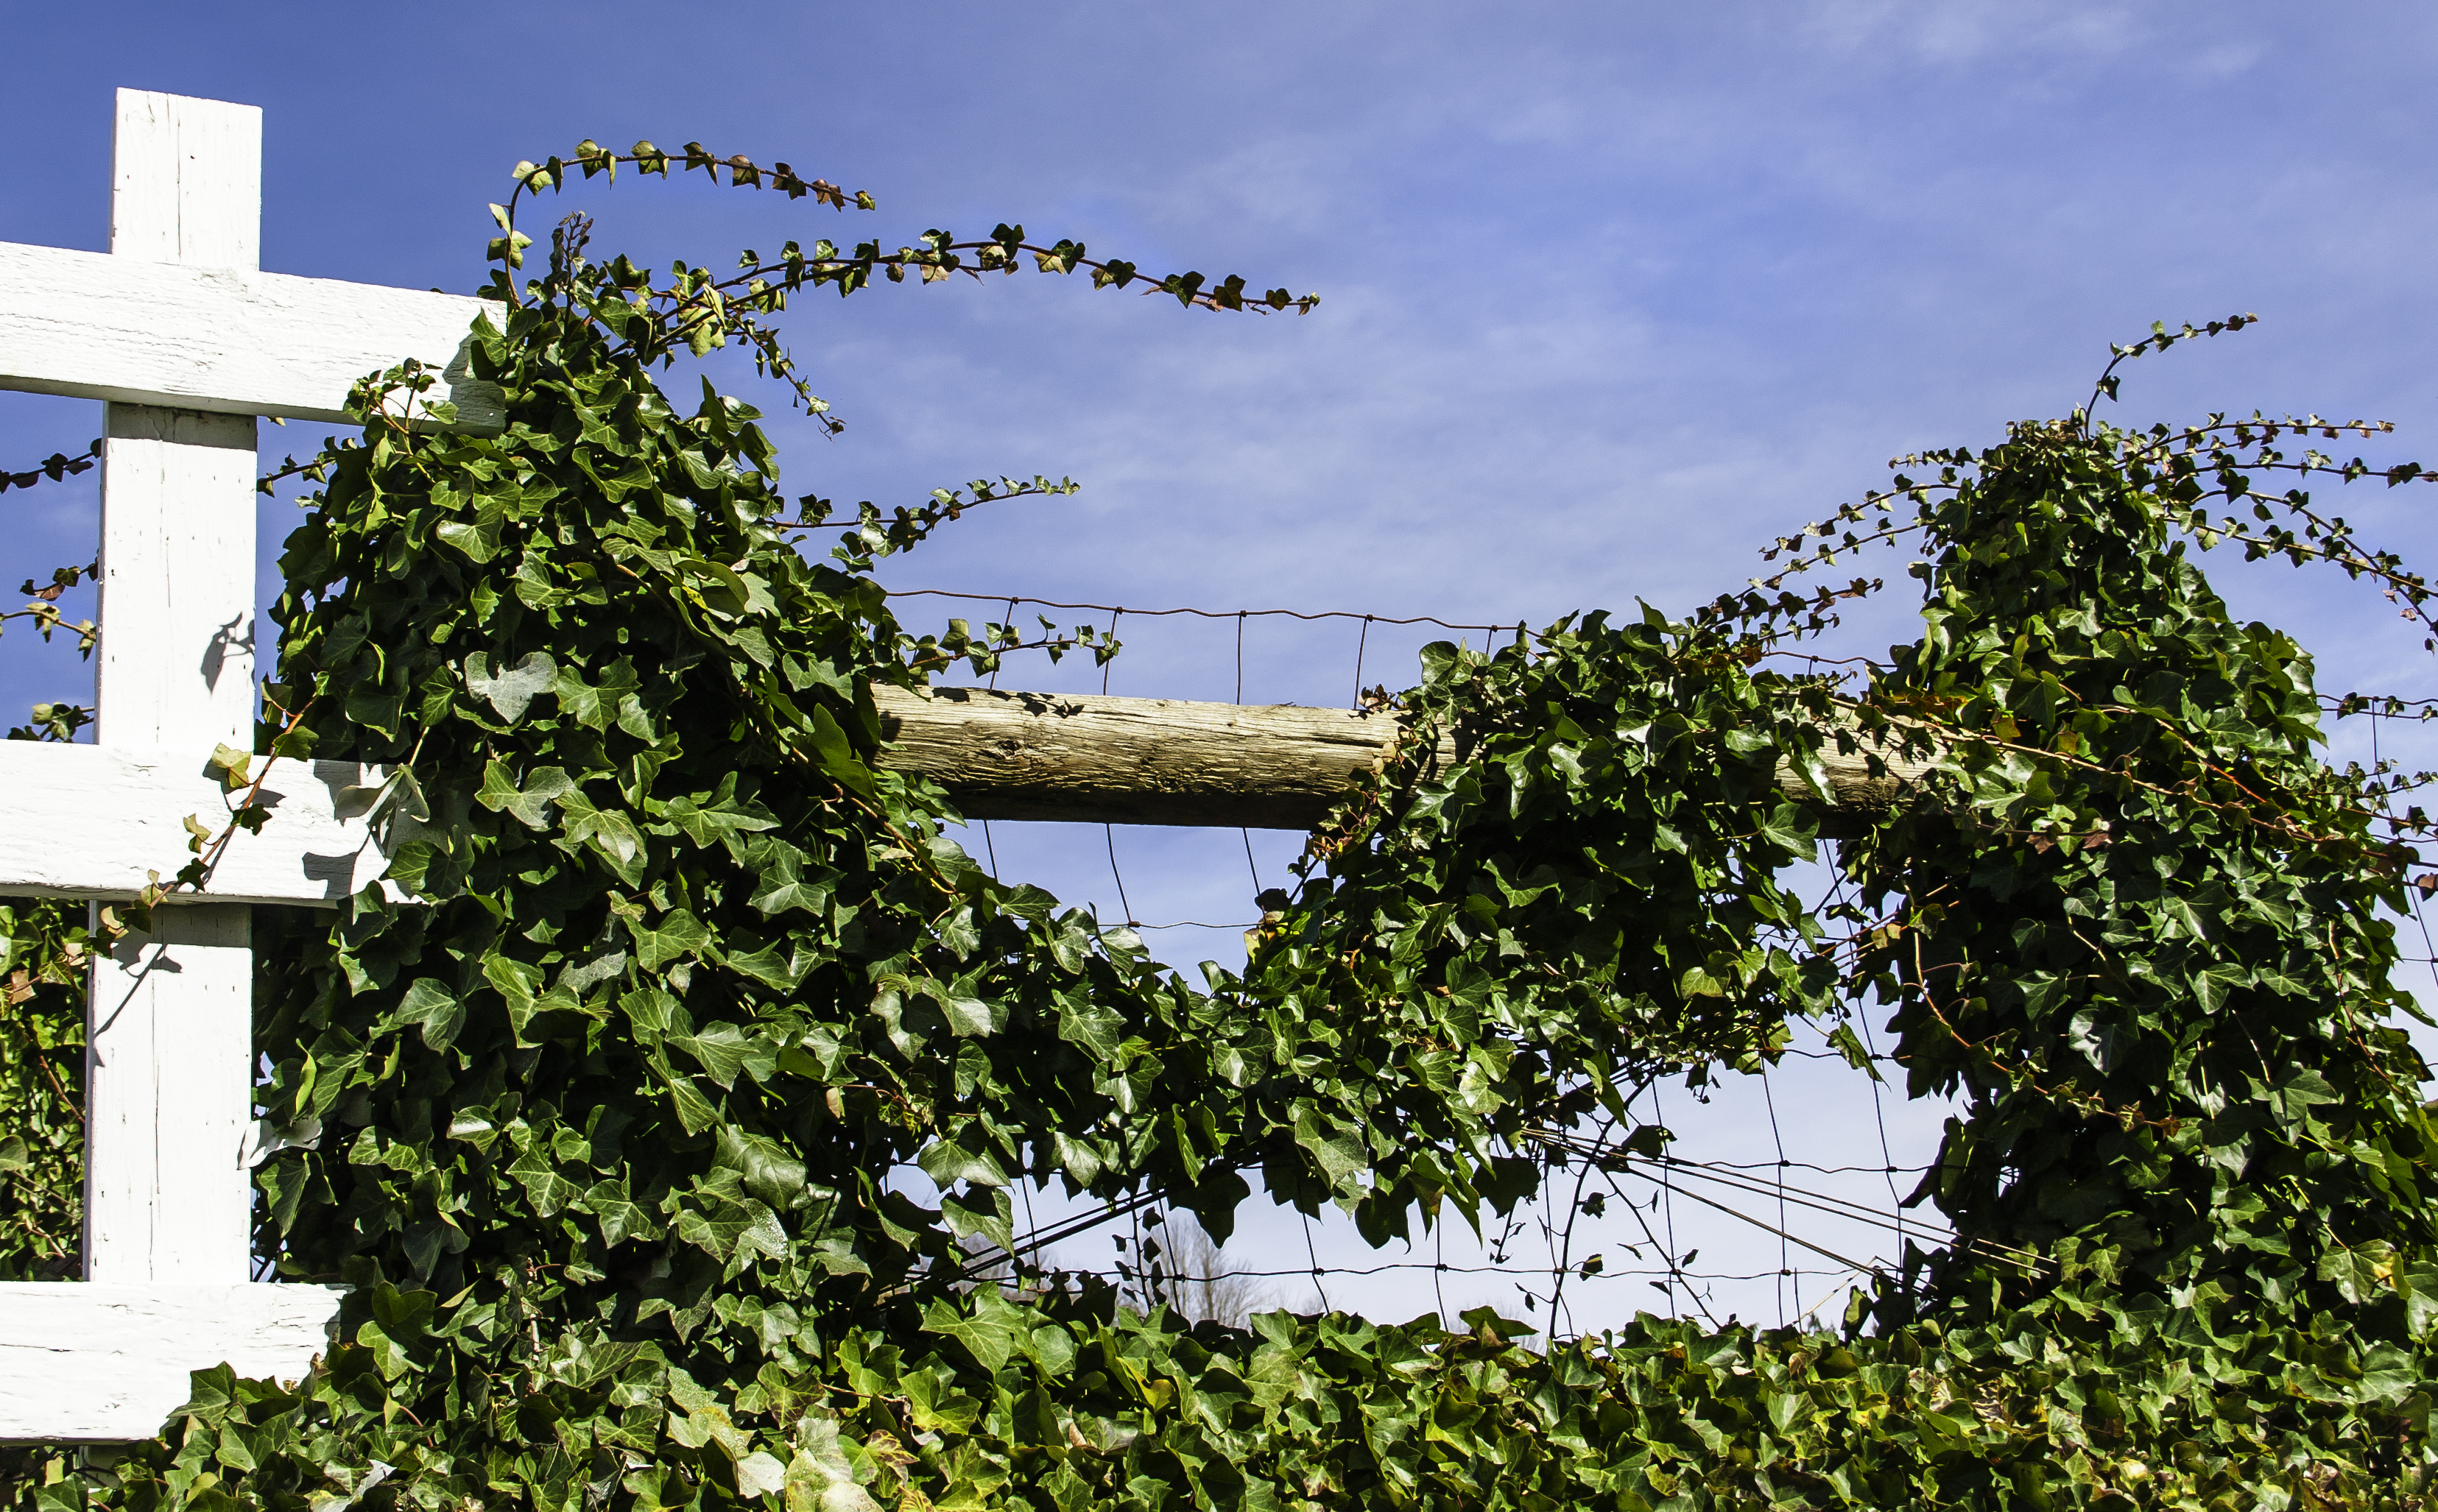
tree, branch, fence, post, plant, vine, leaf, flower, green, ivy, botany, garden, flora, shrub, woody plant, outdoor structure